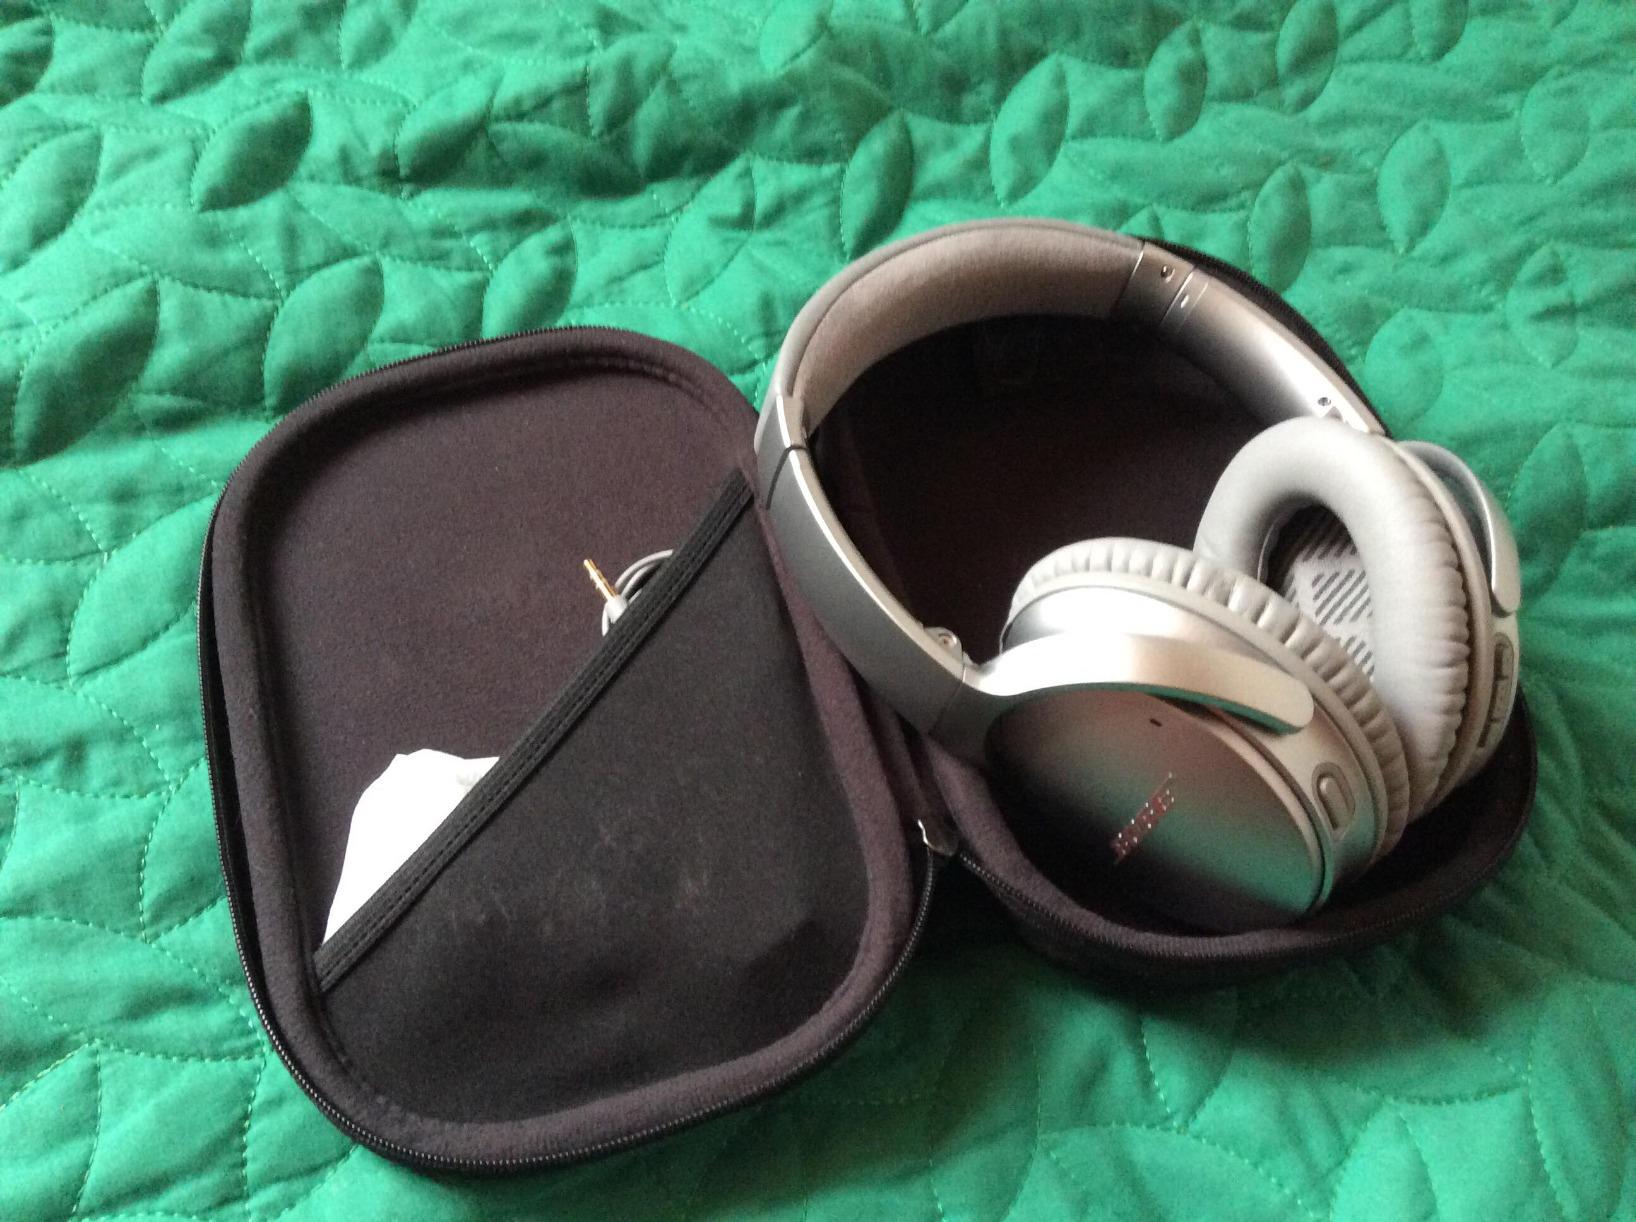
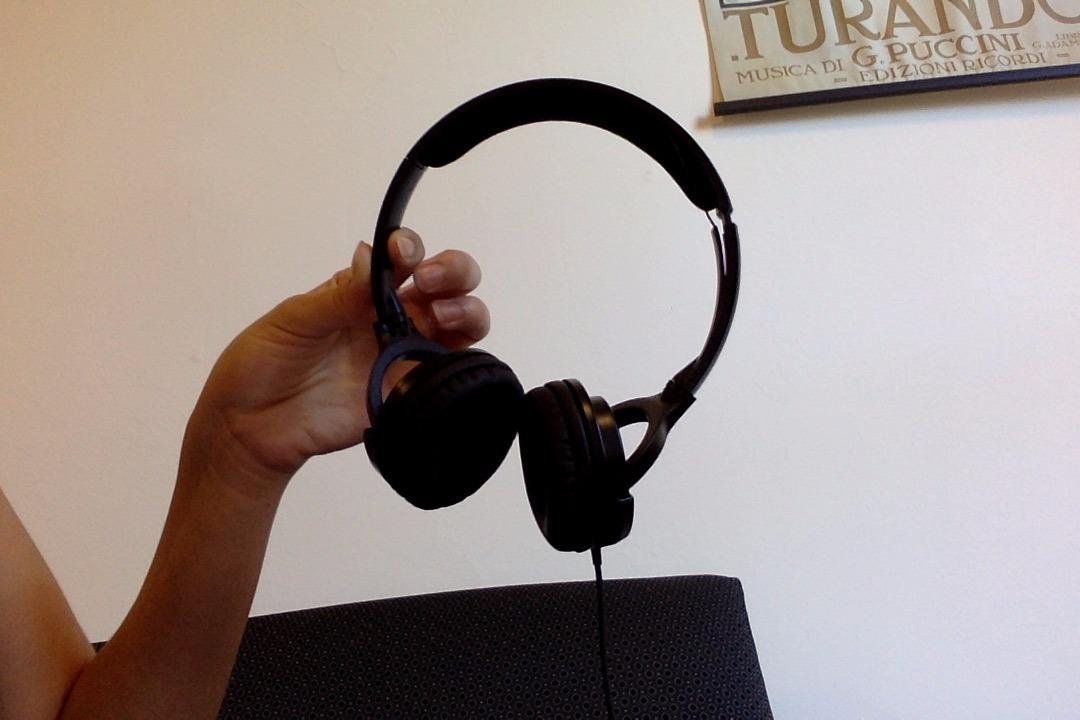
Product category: headphones
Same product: no